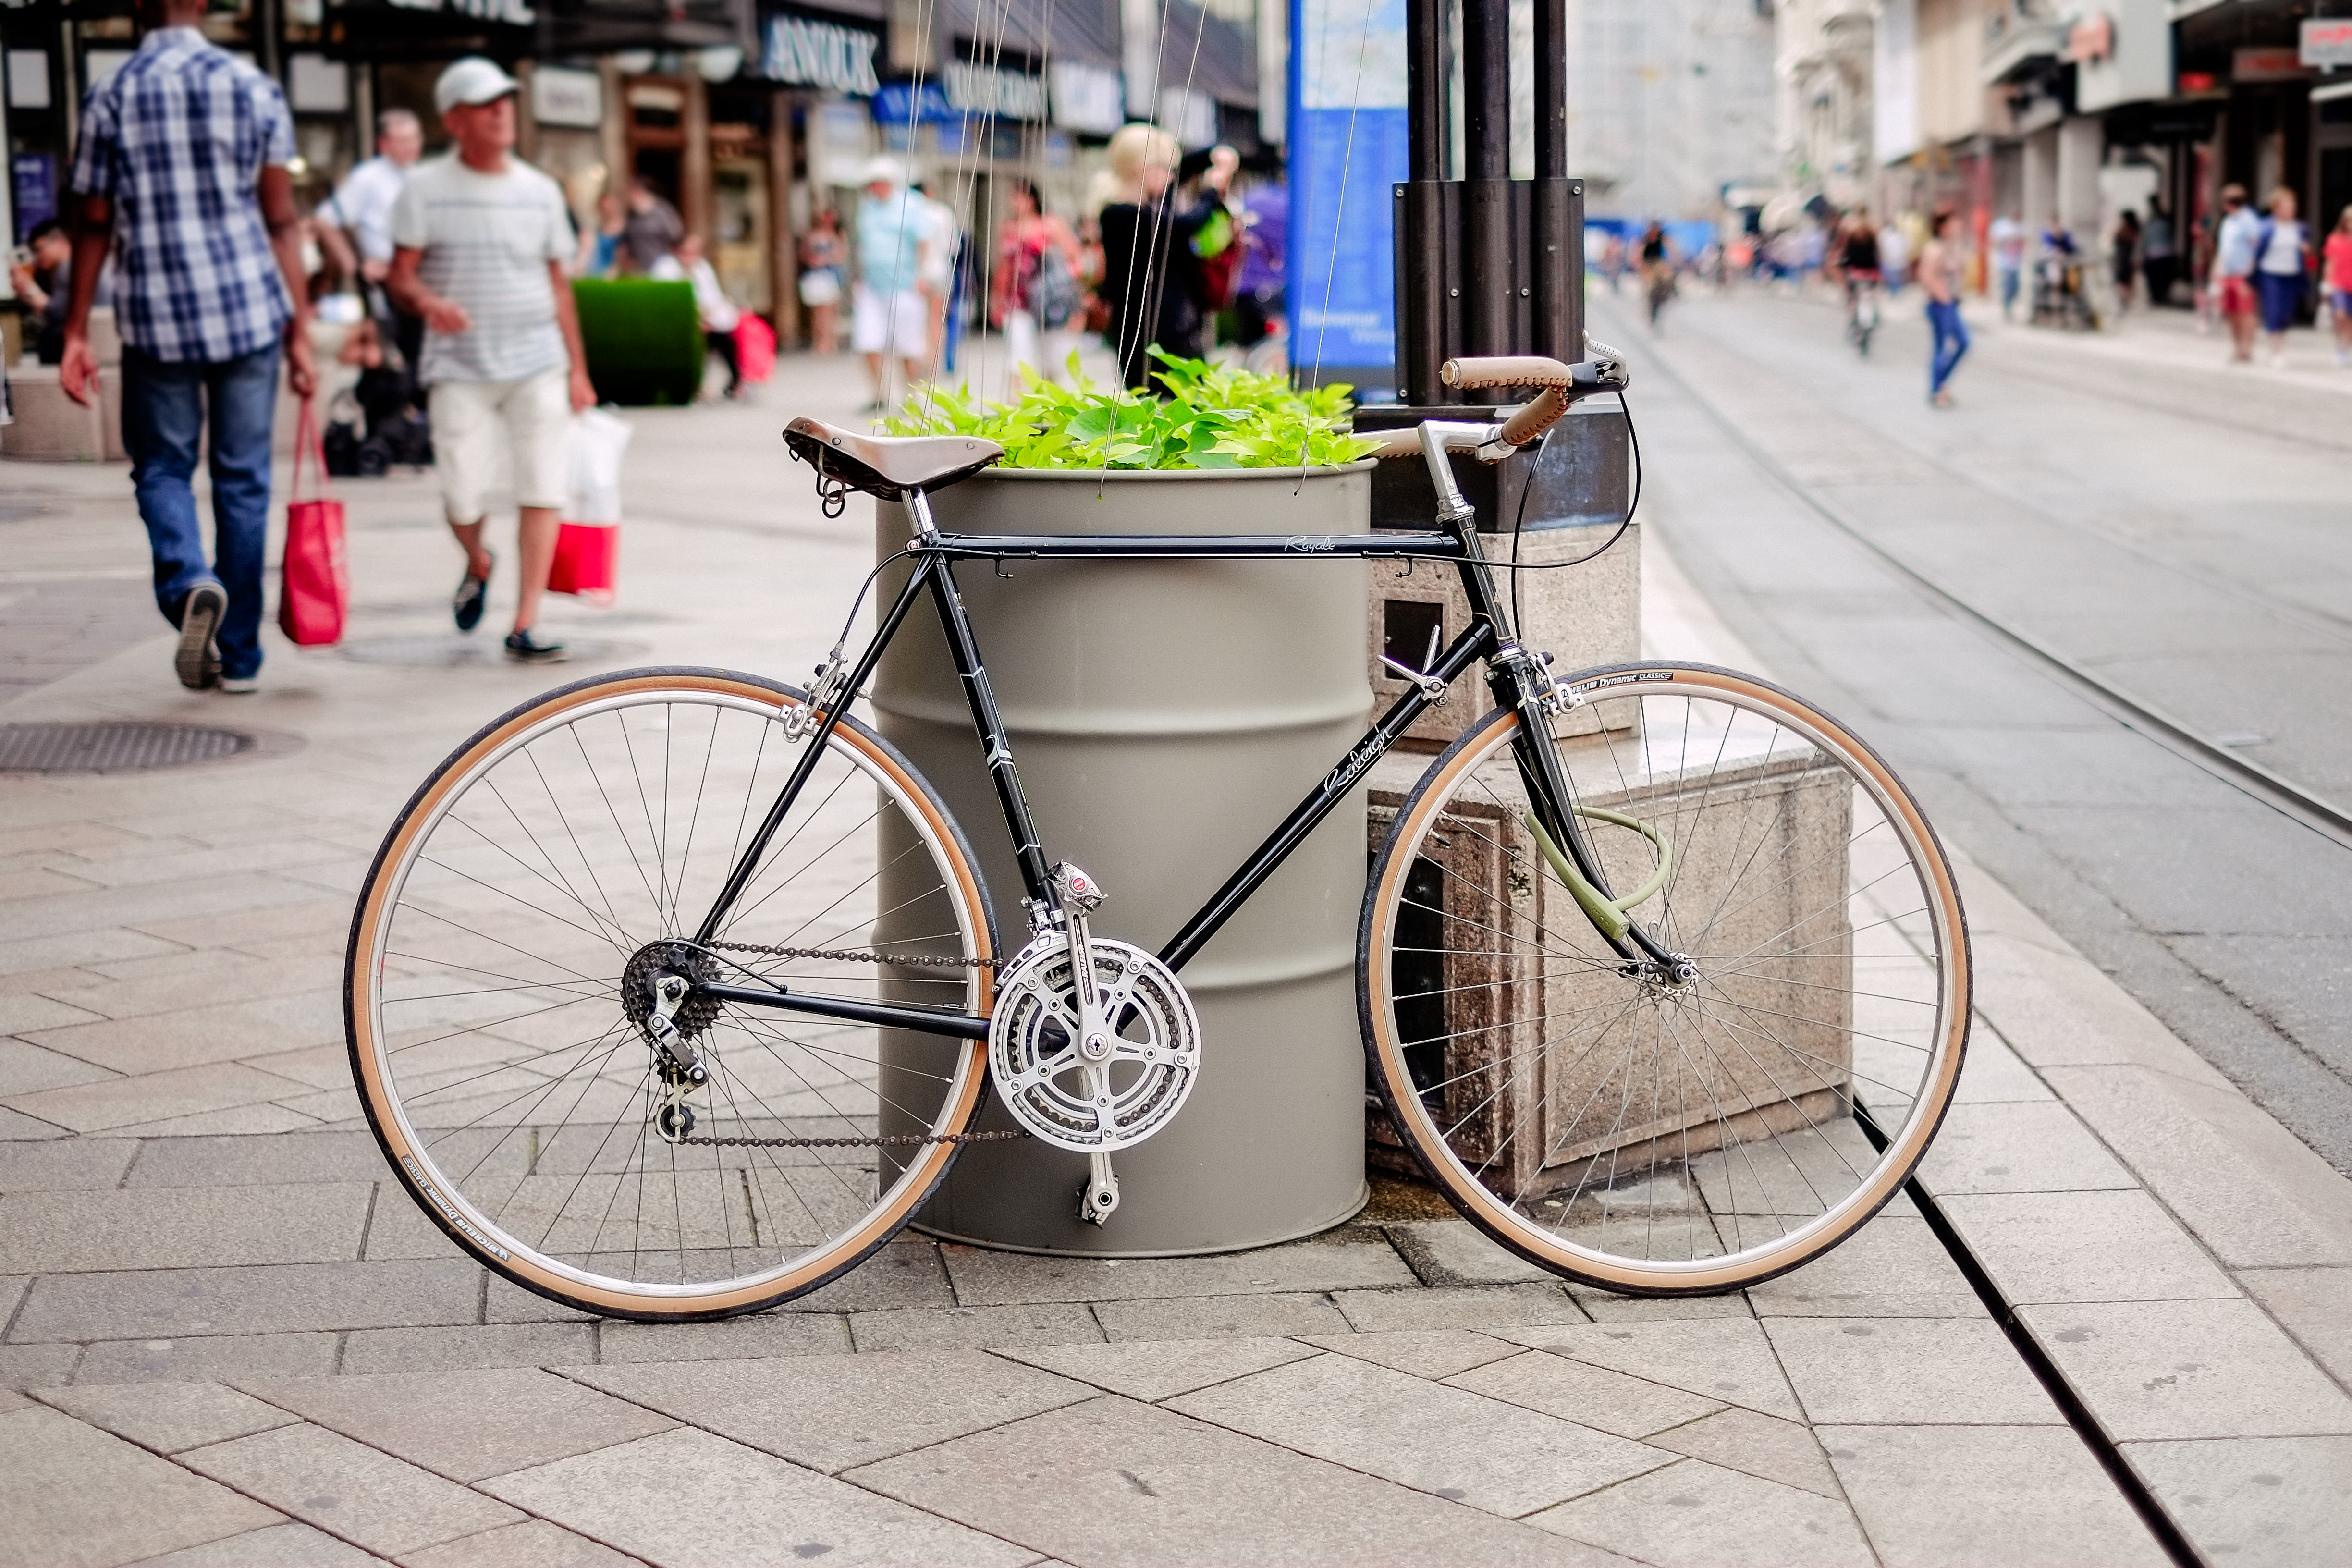
people, road, street, wheel, town, bicycle, bike, city, urban, pavement, spring, vehicle, sports equipment, cycling, land vehicle, road bicycle, racing bicycle